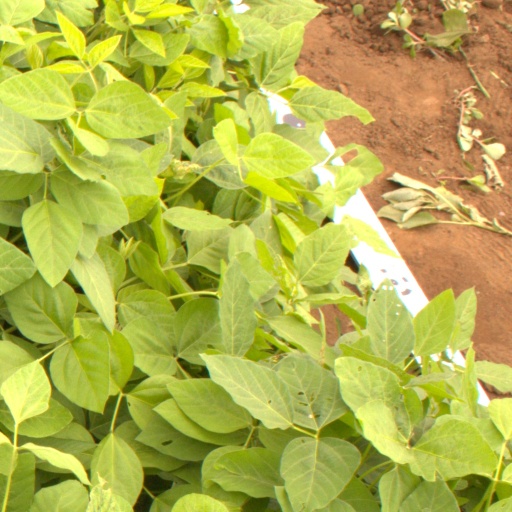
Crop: soybean